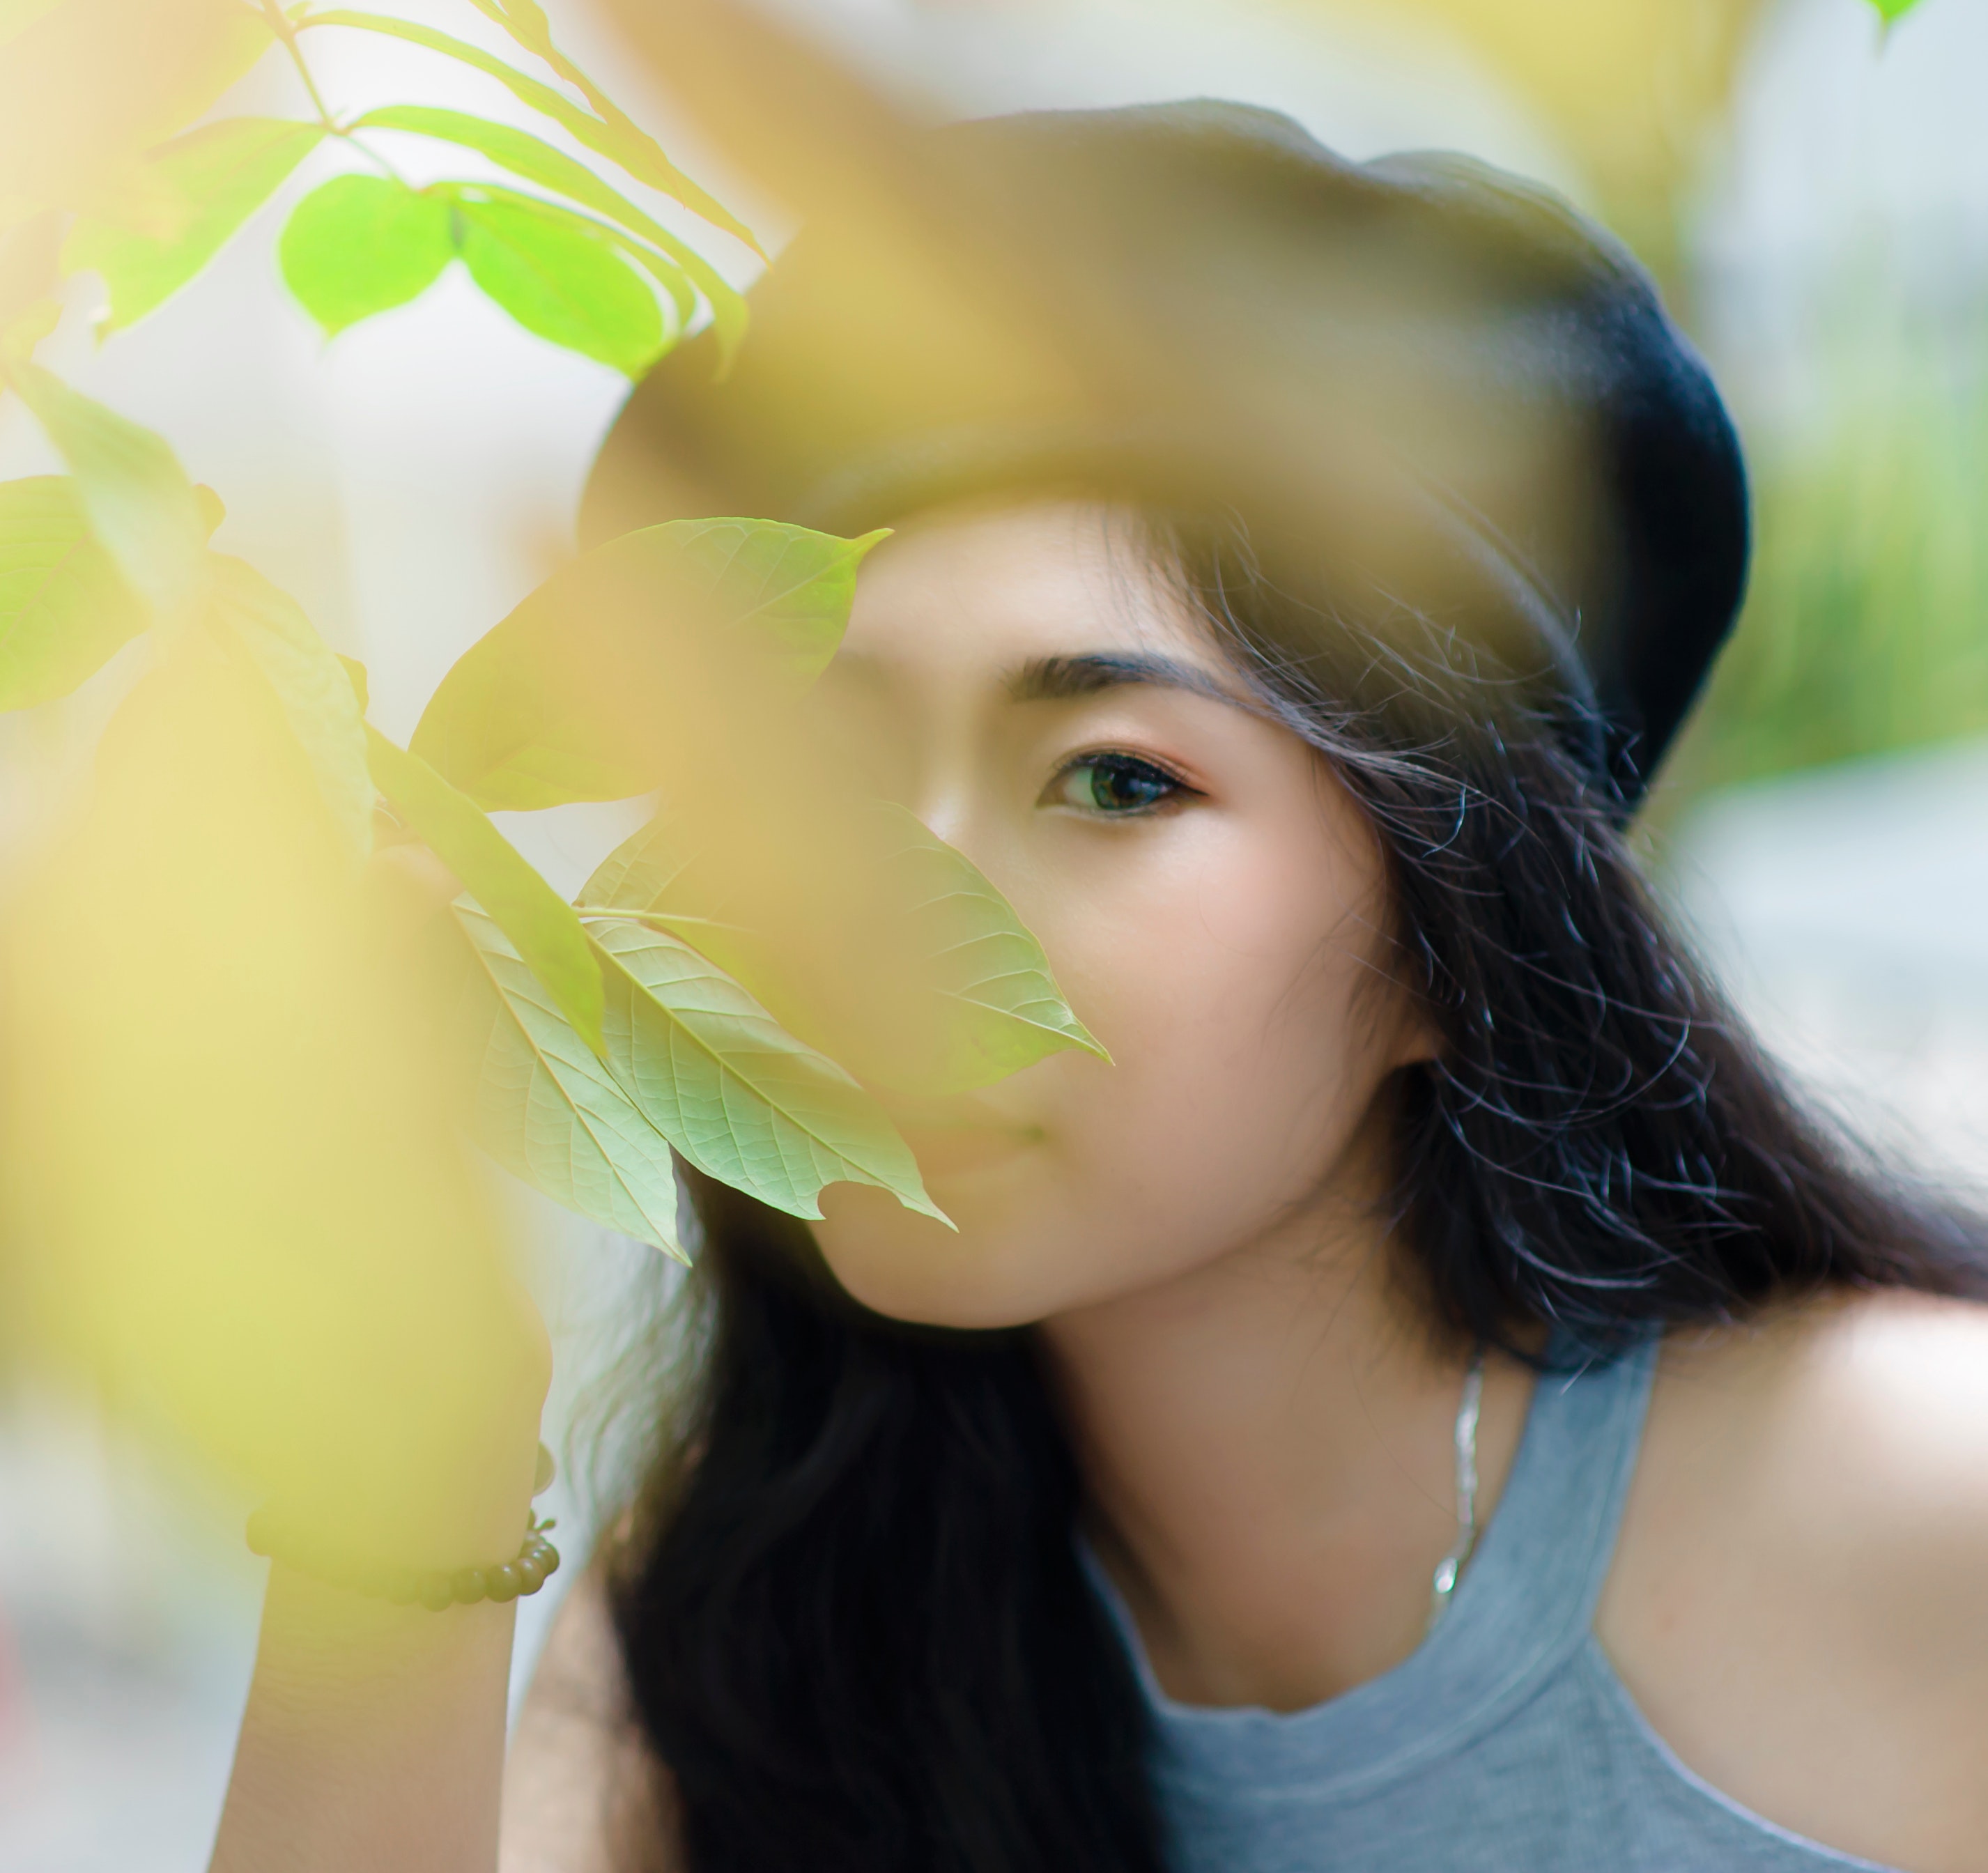
hair, face, green, skin, beauty, yellow, lip, head, eyebrow, eye, hairstyle, close up, forehead, cheek, long hair, sunlight, photography, smile, eyelash, black hair, portrait photography, brown hair, plant, ear, fashion accessory, happy, hair coloring